Royal New Zealand Infantry Regiment Vietnam deployments 1965–1972

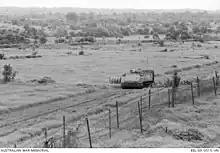
An M113 clears the minefield, July 1969

Realising the mistake they had made in laying a minefield which essentially served to arm the enemy, 1 ATF command set about engaging the Australian Engineer Combat Teams to sweep and clear the barrier minefield with APC, tank, and infantry elements of 1 ATF in support. The first of a series of operations to this end was "Operation Cooktown Orchid", launched on 1 April 1968. Each phase was assigned to specific companies from 2 RAR/NZ involving land clearing, Reconnaissance-in-force, ambushing, patrolling, and clearing of the barrier minefield. The Australian 17th Construction Squadron and U.S. 34th Engineer Group provided the heavy machinery.